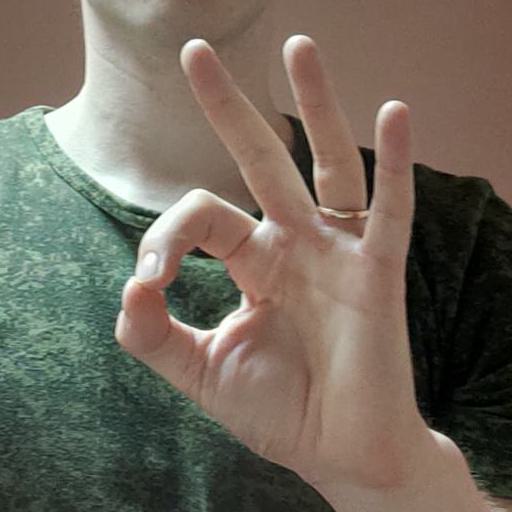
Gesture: ok